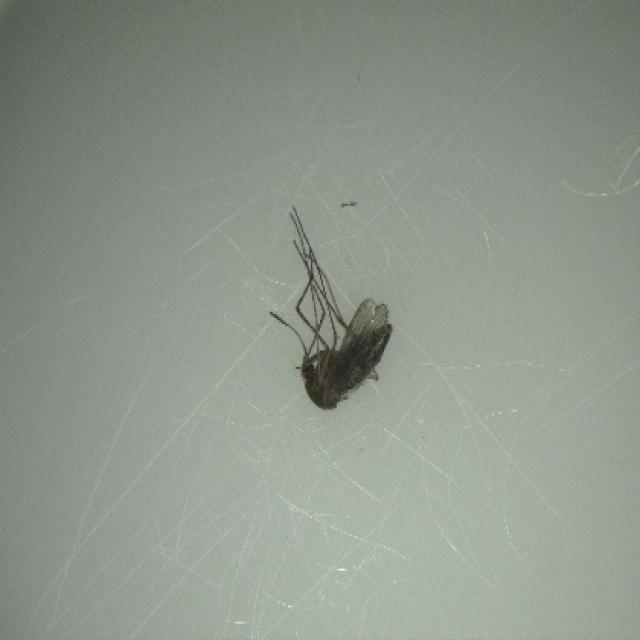
Species: culex_tritaeniorhynchus